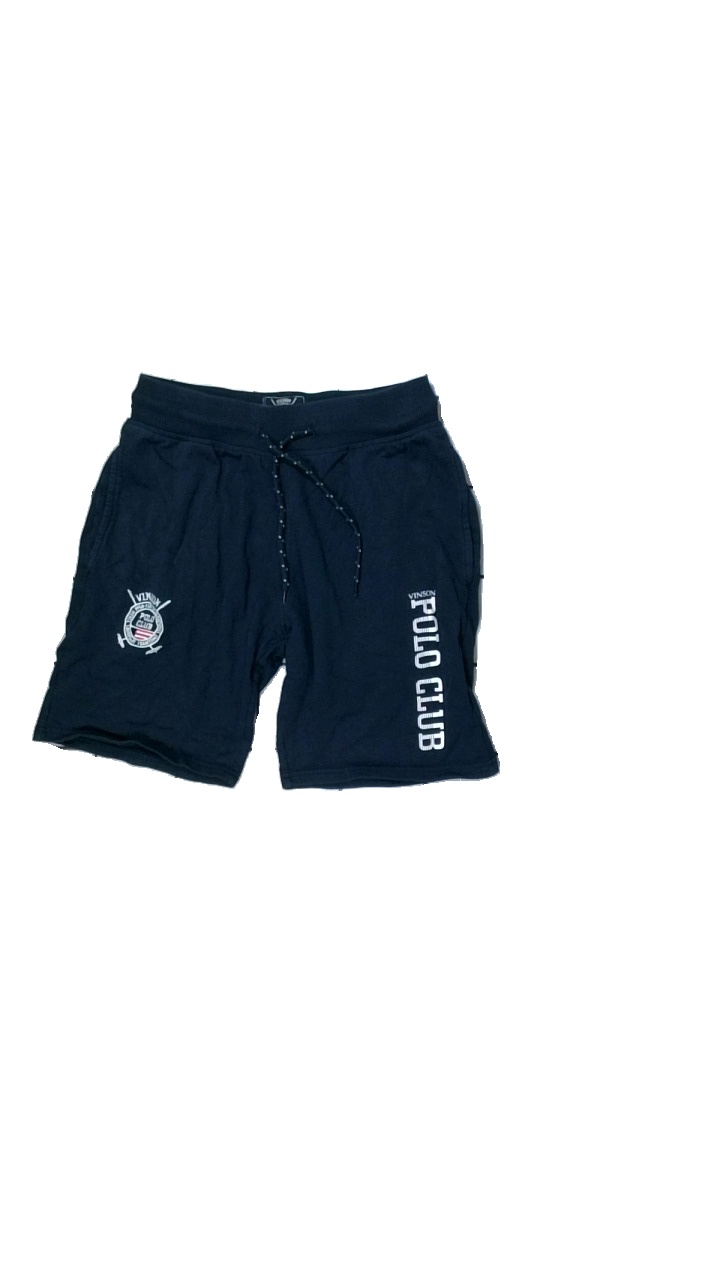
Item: Shorts (Men)
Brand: Vinson Polo Club
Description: blå mjukis shorts med logga
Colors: Blue, White
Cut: Regular
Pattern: Logo print
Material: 100% cotton
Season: Summer
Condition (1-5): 5
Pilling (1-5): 5
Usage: Reuse
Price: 50-100